Capricorn and Bunker Group

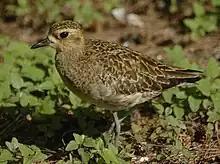
Non-breeding Pacific golden plover, Lady Elliot Island, Queensland, Australia

The Capricorn and Bunker Group contains 73–75 percent of all seabird biomass in the Great Barrier Reef World Heritage Area.